Clean Pastures

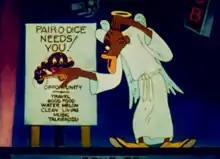
An angelic caricature of Stepin Fetchit tries to recruit souls for Pair-O-Dice using a pastiche of James Montgomery Flagg's World War I army recruitment poster.

Angels, caricatures of jazz performers Louis Armstrong, Cab Calloway, Fats Waller, The Mills Brothers, and Jimmie Lunceford, tell Saint Peter that to get people to paradise he will need "rhythm". (The short's credits list no voice actors, but a member of the all-black jazz group the Four Blackbirds —possibly Leroy Hurt—provides the cartoon's celebrity impressions.) The musicians go to Harlem and break into a performance of "Swing for Sale", and the Harlemites flock to listen. The film's climax takes on the characteristics of "a revivalist camp meeting" as the band makes its way to Pair-O-Dice, and people follow them in droves. The newcomers receive their halos, and in the cartoon's final gag, the Devil himself asks to be admitted.